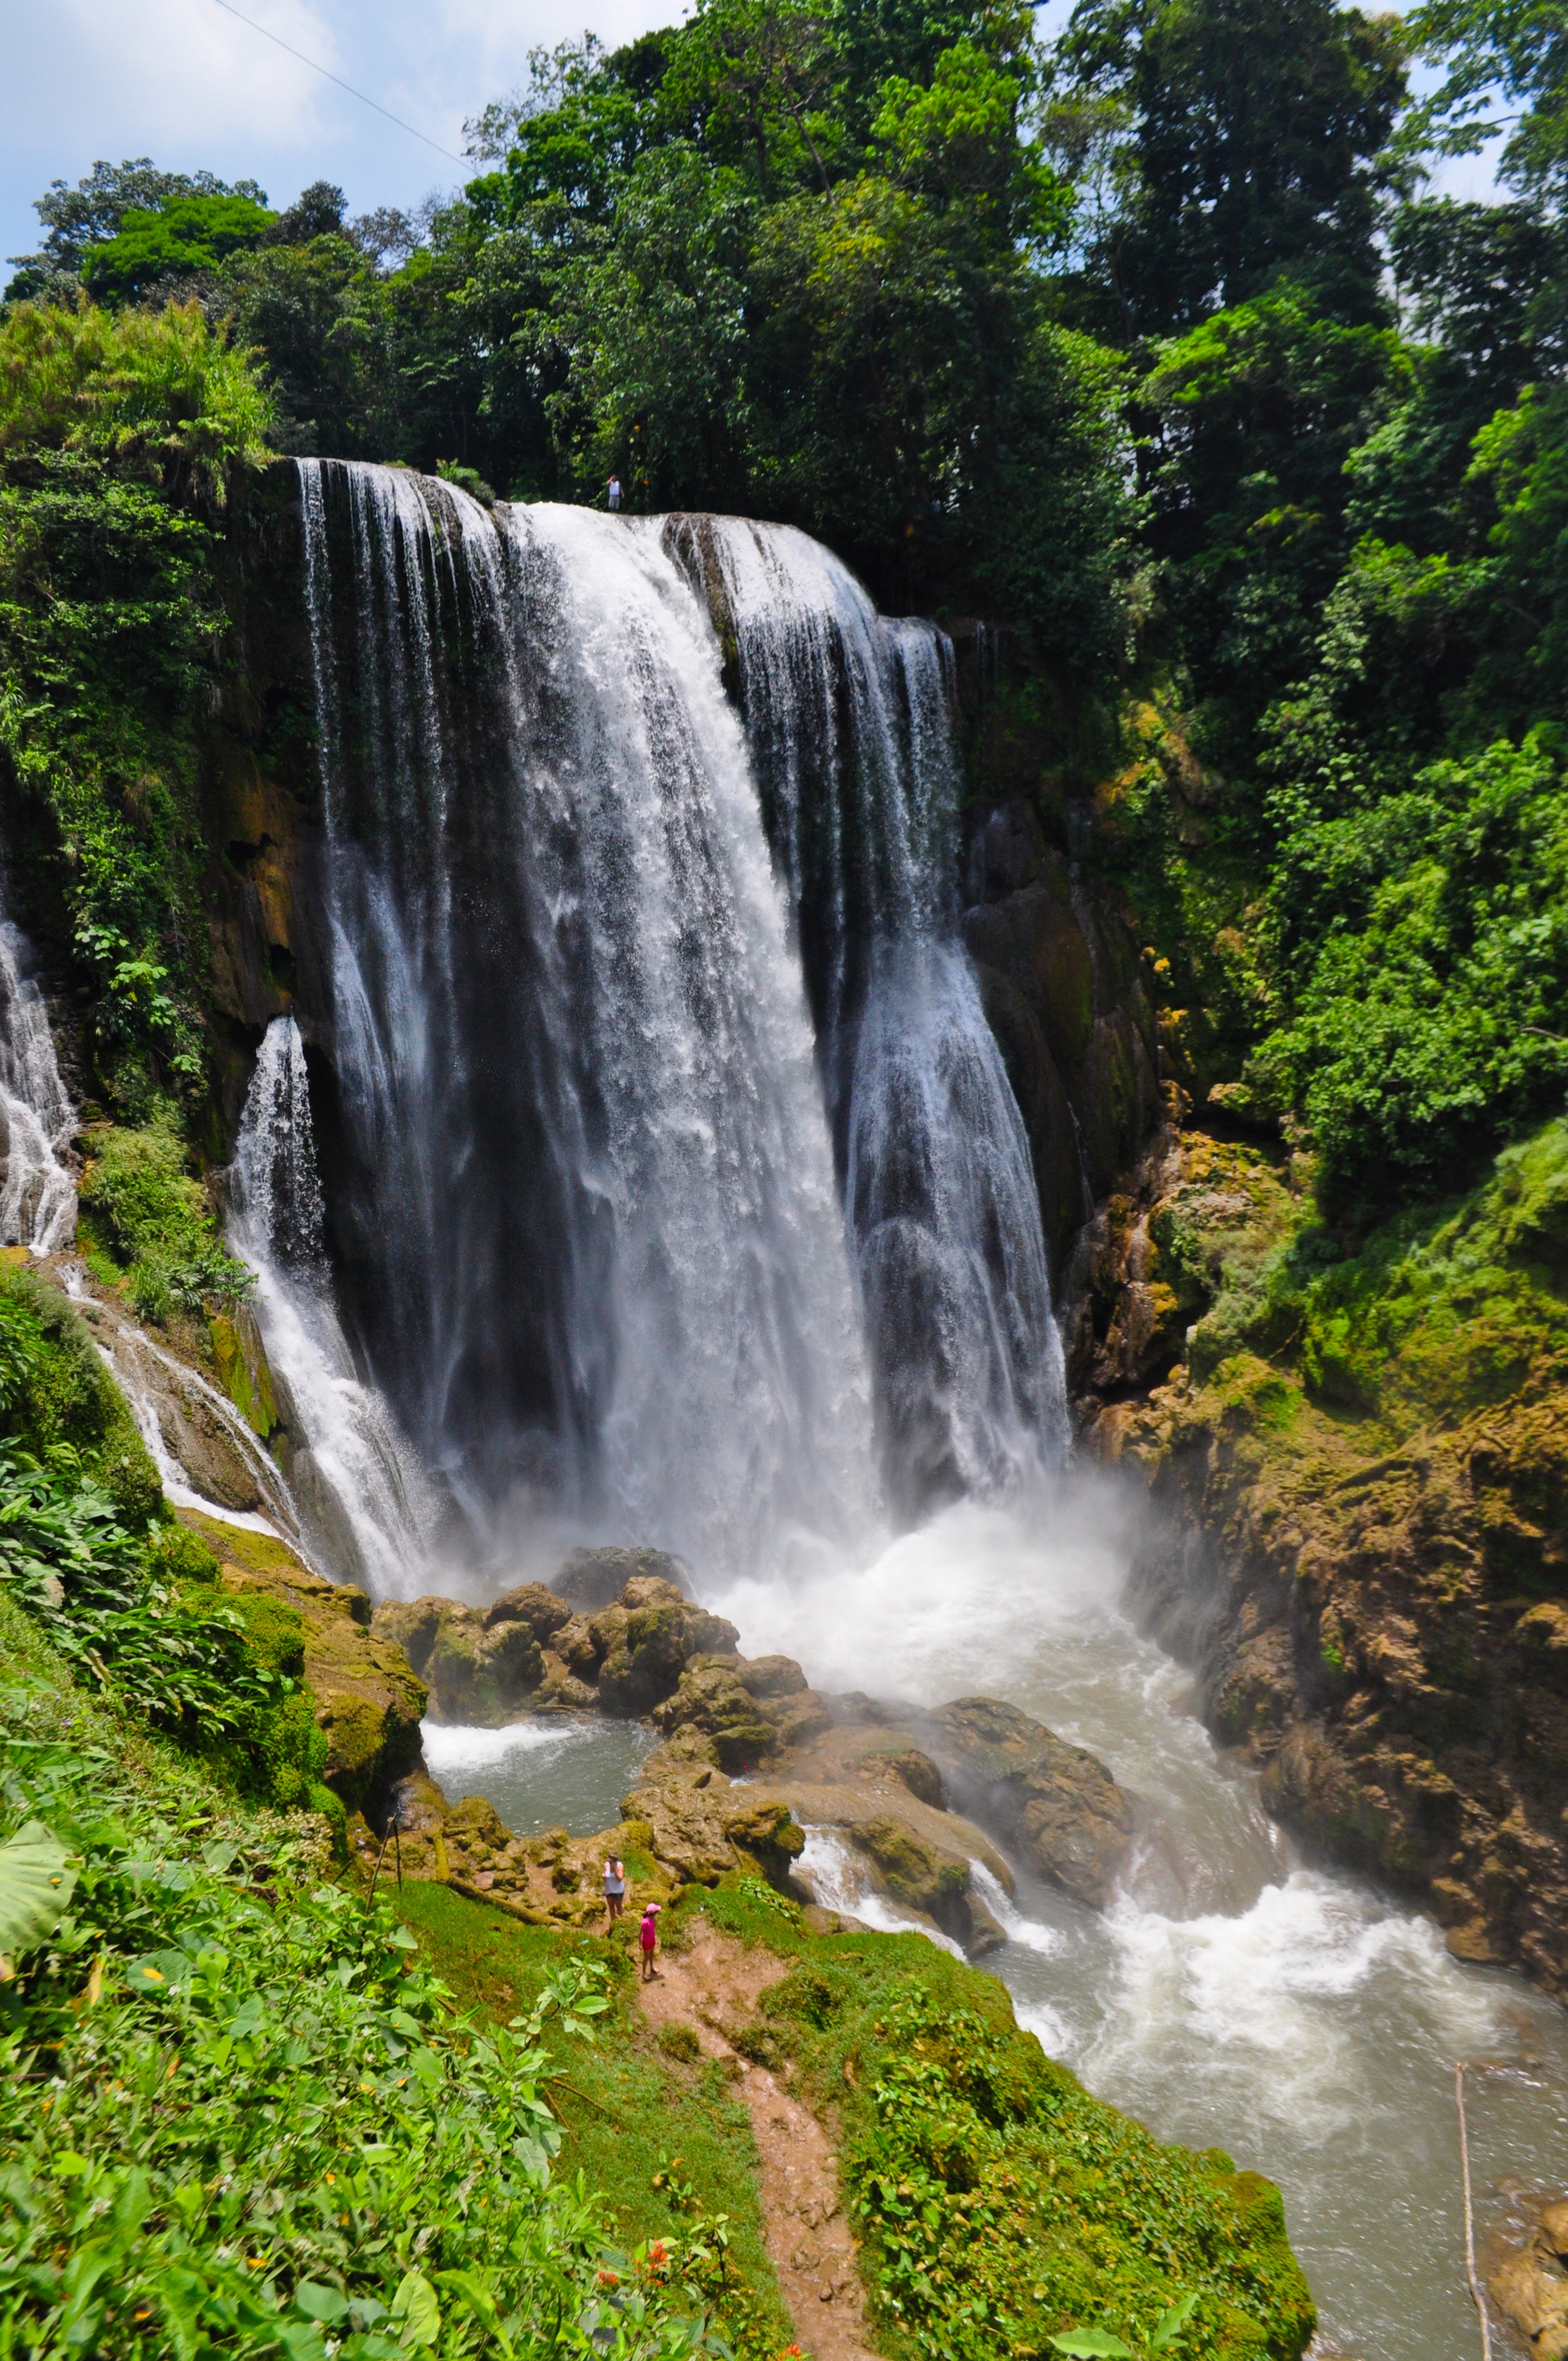
landscape, water, waterfall, river, stream, jungle, body of water, rainforest, forests, wasserfall, water feature, watercourse, cataract, honduras